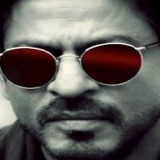
diễn viên Shahrukh Khan